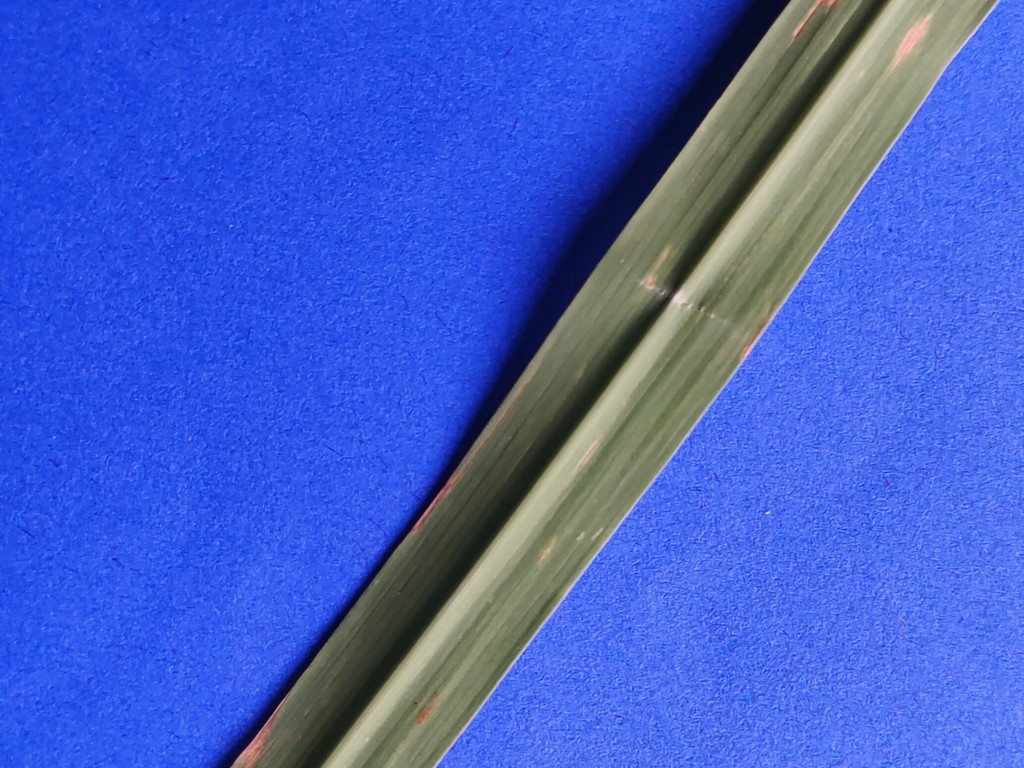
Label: Unhealthy